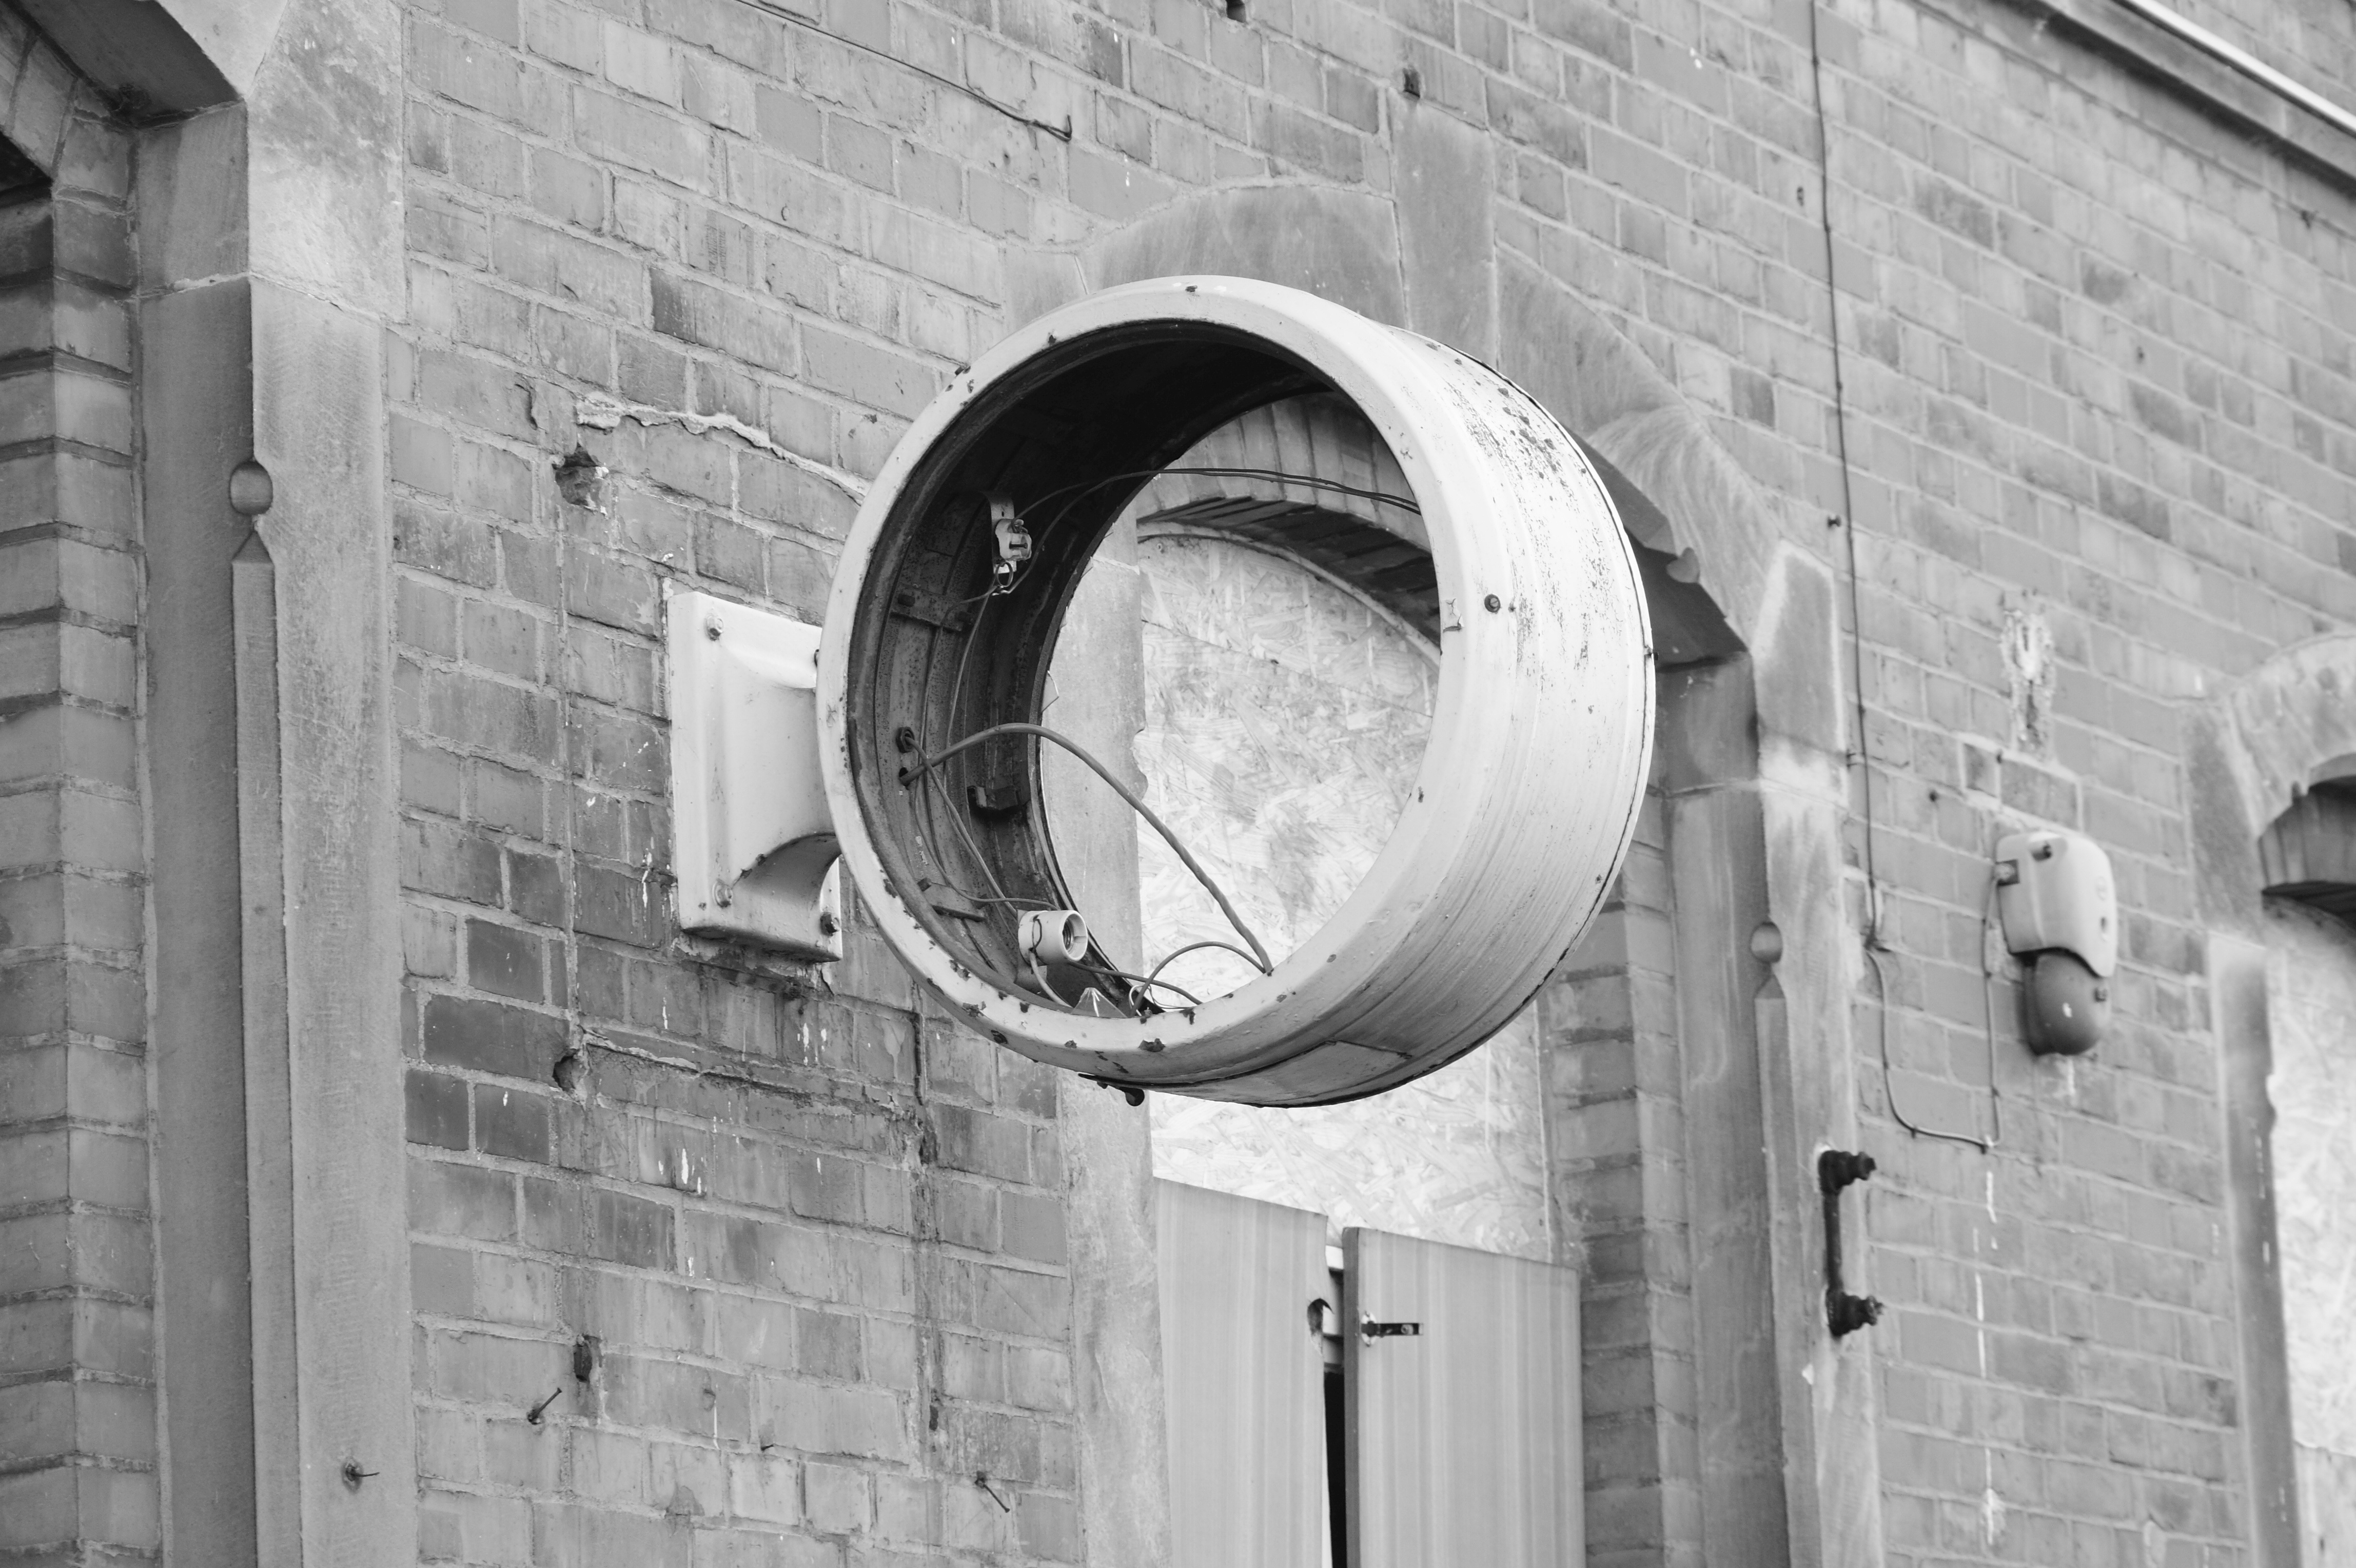
black and white, white, window, clock, time, wall, broken, decay, black, monochrome, lighting, destroyed, clock face, transience, light fixture, railway station, shape, leave, station clock, out of date, monochrome photography, relics